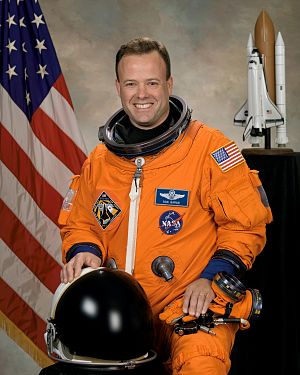
Ronald Garan
"Ronald John Garan også kaldet ""Ron Garan"" er NASA astronaut og har fløjet en rumfærge-mission.